Romania at the 1968 Summer Olympics

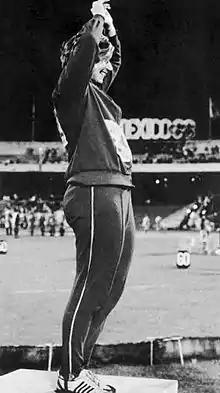
Lia Manoliu after her victory.

Twelve shooters, all men, represented Romania in 1968. Marcel Roşca won silver in the 25 m pistol.